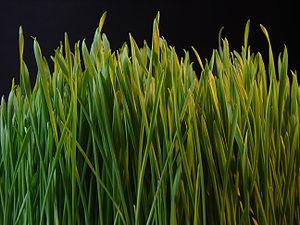
L'évapotranspiration est la quantité d'eau transférée vers l'atmosphère, par l'évaporation au niveau du sol et au niveau de l'interception des précipitations, et par la transpiration des plantes. Elle se définit par les transferts vers l'atmosphère de l'eau du sol, de l'eau interceptée par la canopée et des étendues d'eau. La transpiration se définit par les transferts d'eau dans la plante et les pertes de vapeur d'eau au niveau des stomates de ses feuilles.
Le gazon, appelé aussi pelouse artificielle, ou plus couramment pelouse, est une surface semée densément d'herbes fines sélectionnées, essentiellement des graminées. Il est généralement entretenu et tondu régulièrement pour le maintenir à une faible hauteur et le rendre plus dense.